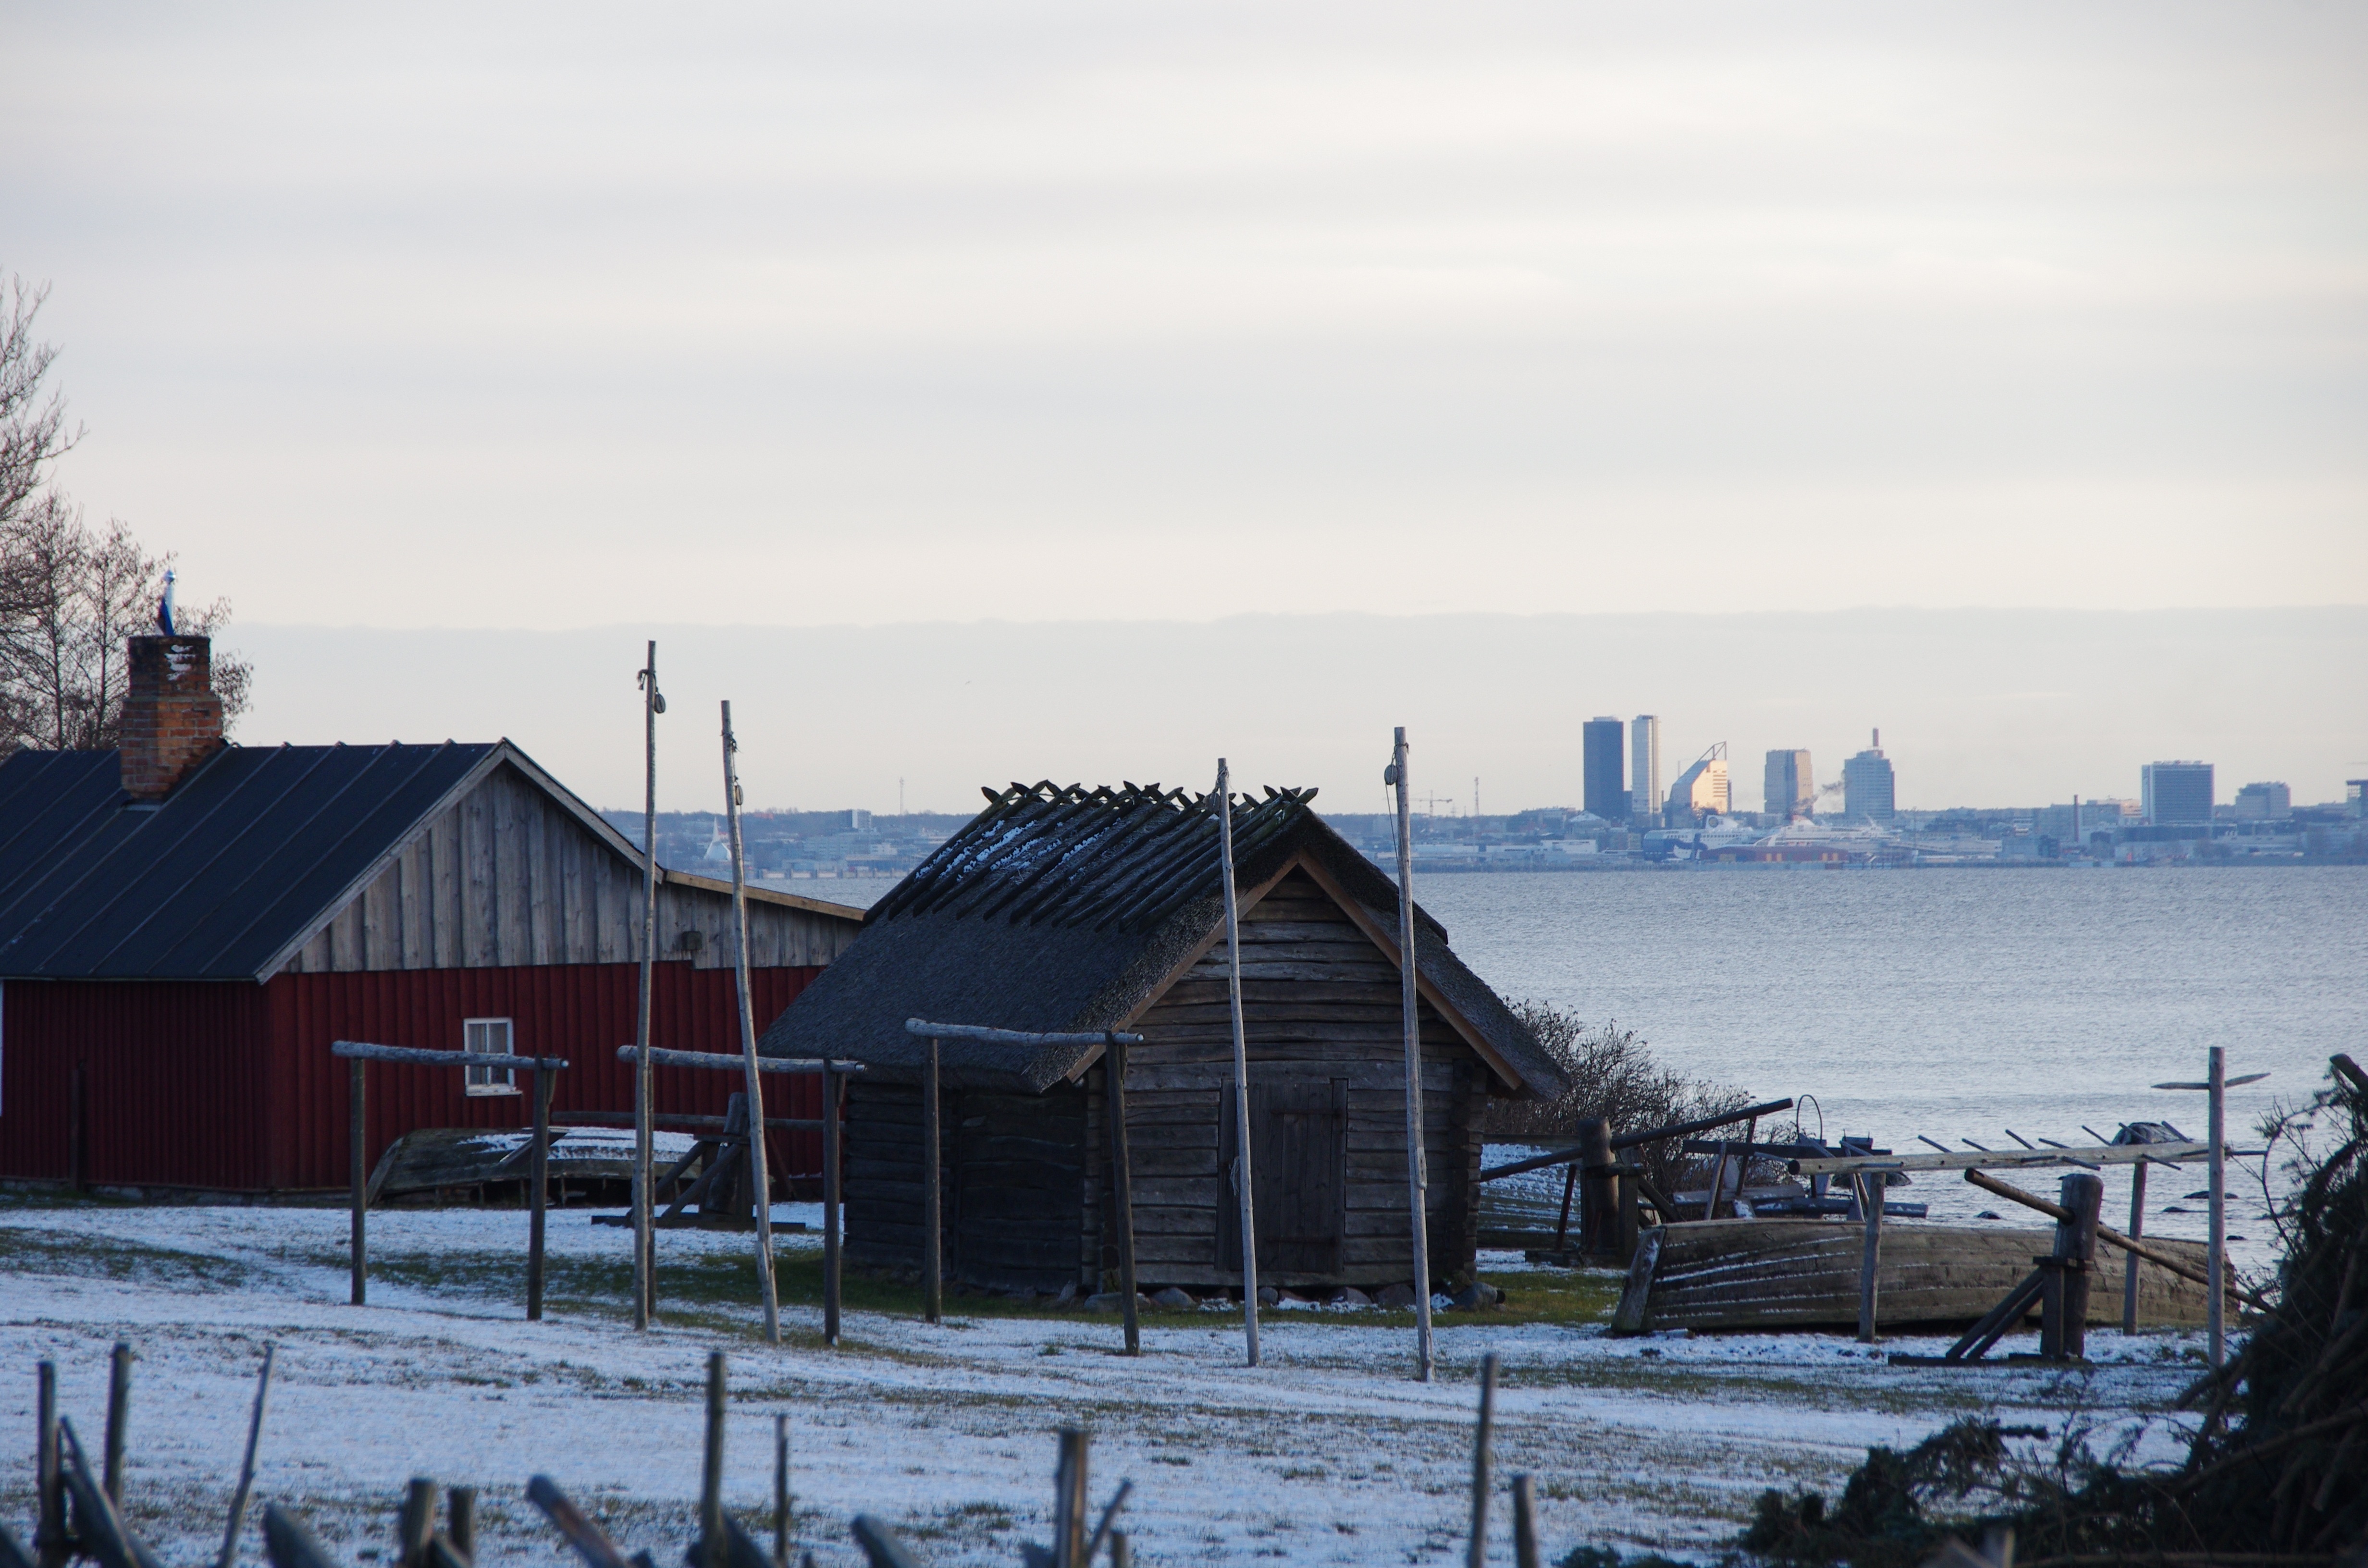
snow, winter, house, old, weather, season, estonia, viimsi open air museum